Tunnel crankcase

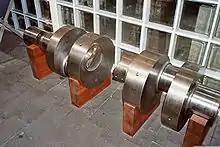
A tunnel crankshaft, fractured through one crankpin

A later development was to enlarge the main bearings sufficiently to be larger than the entire crank web. This now permitted the use of a one piece crankshaft